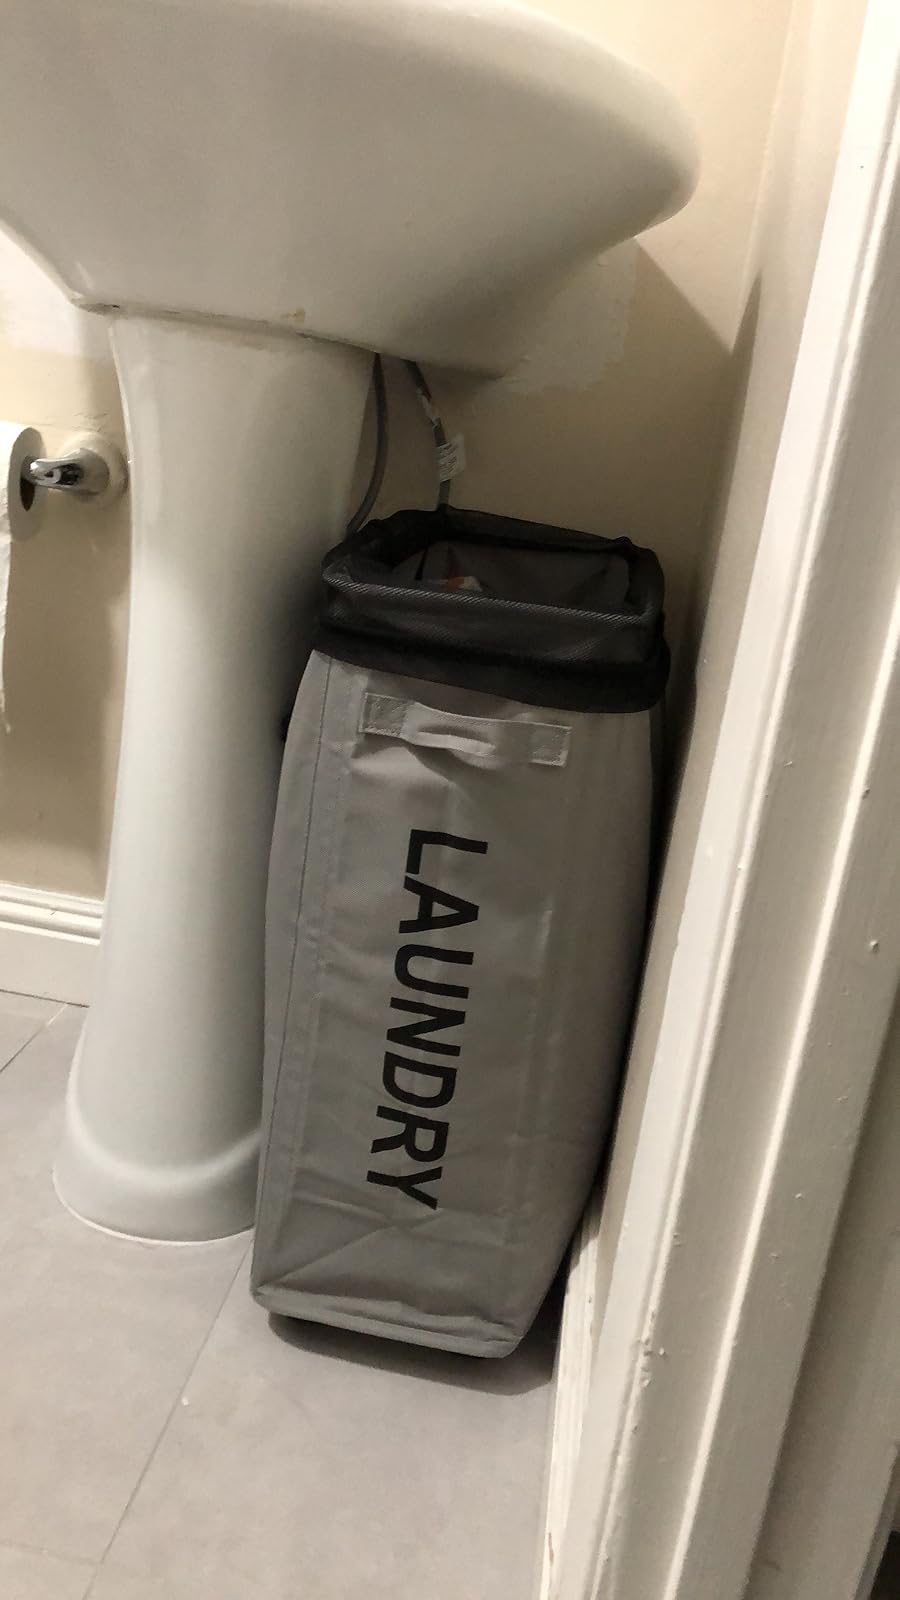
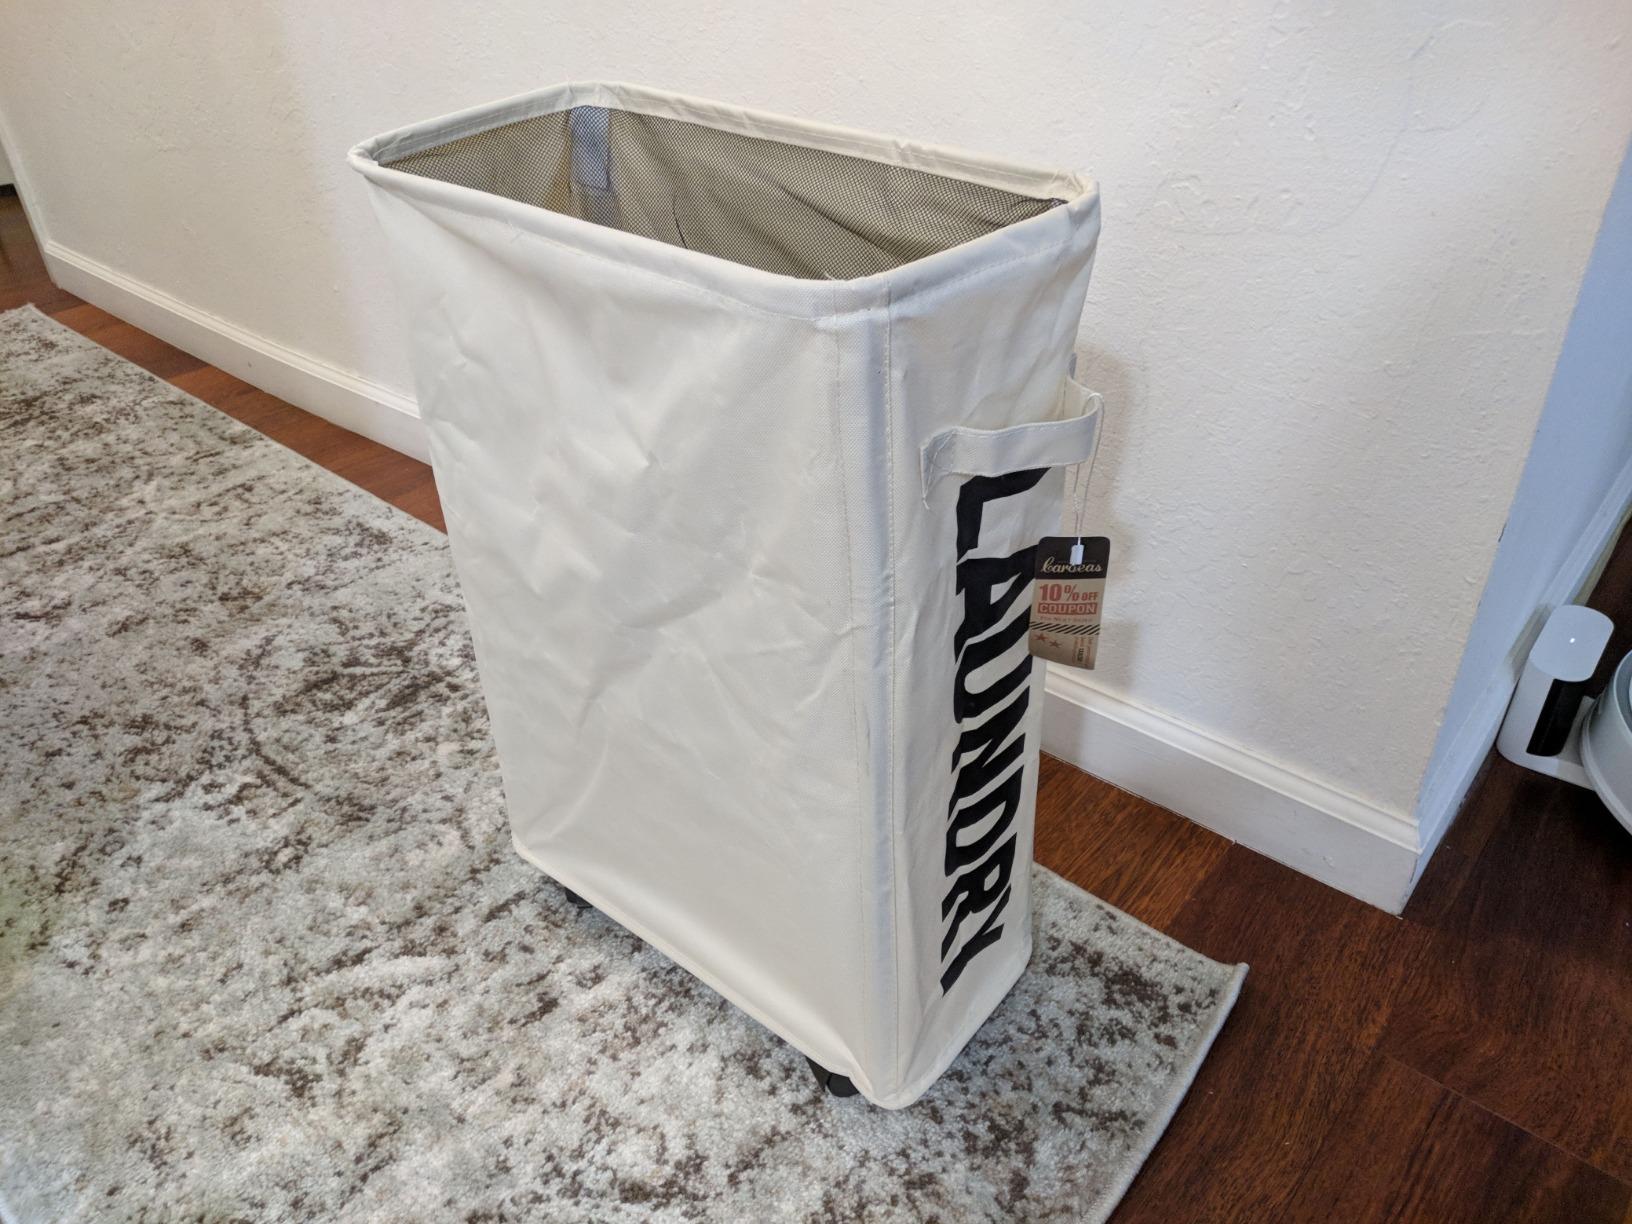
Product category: items_hamper
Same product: no